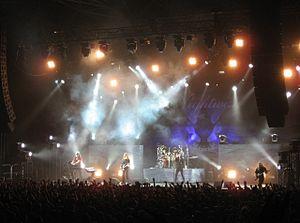
Cet article présente les tournées du groupe de metal symphonique finlandais Nightwish.